Trottier

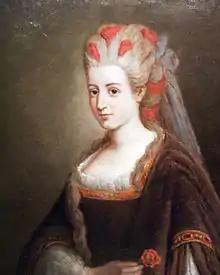
Charlotte Trottier dite Desrivières

The Trottiers were among the first French settlers in New France. Born to Jules Trottier I of Mortagne-au-Perche, Orne, Lower Normandy, France; Jules (Gilles) Trottier II, born around 1591 in Igé (Orne, Normandy, France), dispatched to New France by contract at La Rochelle on July 4, 1646. Aboard the ship, "The Cardinal", The Trottier Family arrived in Quebec, Canada on September 23, 1646. A plaque was erected at St. Martin's Parish in France to commemorate he and the other men that left the town to settle in North America. Jules worked as a carpenter and labourer. He settled in New France with his wife, Catherine Loiseau, and their children: